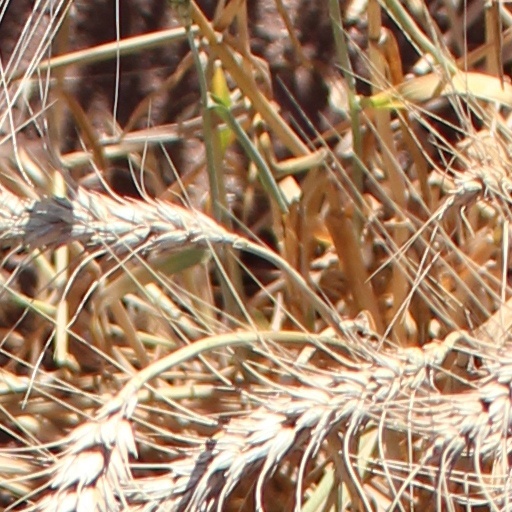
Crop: wheat